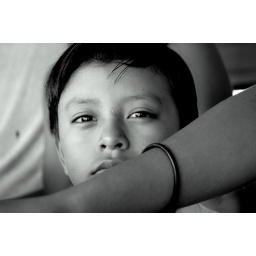
A young boy on a bus in Nicaragua